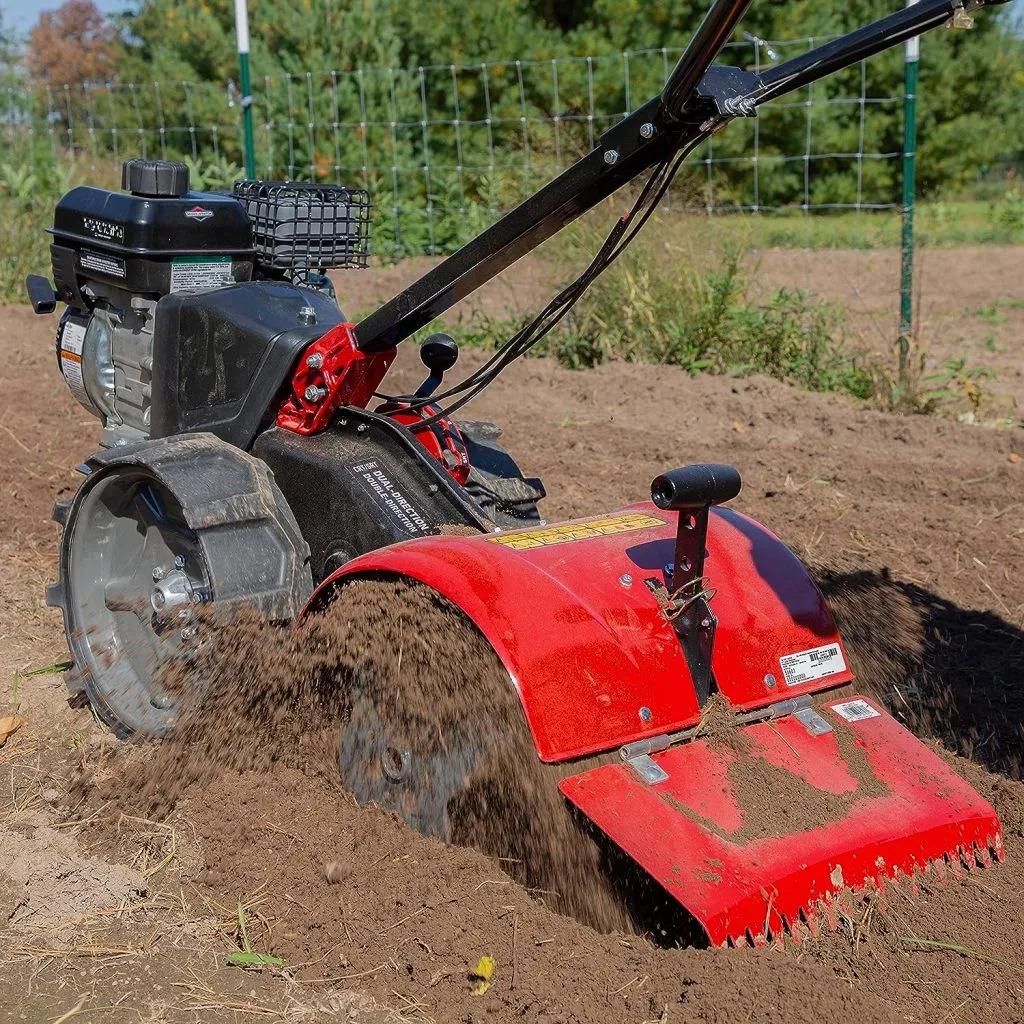
Jembe kubwa la kisasa la kulimia likifanya kazi shambani. Likivunja na kugeuza udongo kwa ufanisi mkubwa, likisaidia kuandaa ardhi kwaajili ya upandaji wa mazao kwa tija na haraka.